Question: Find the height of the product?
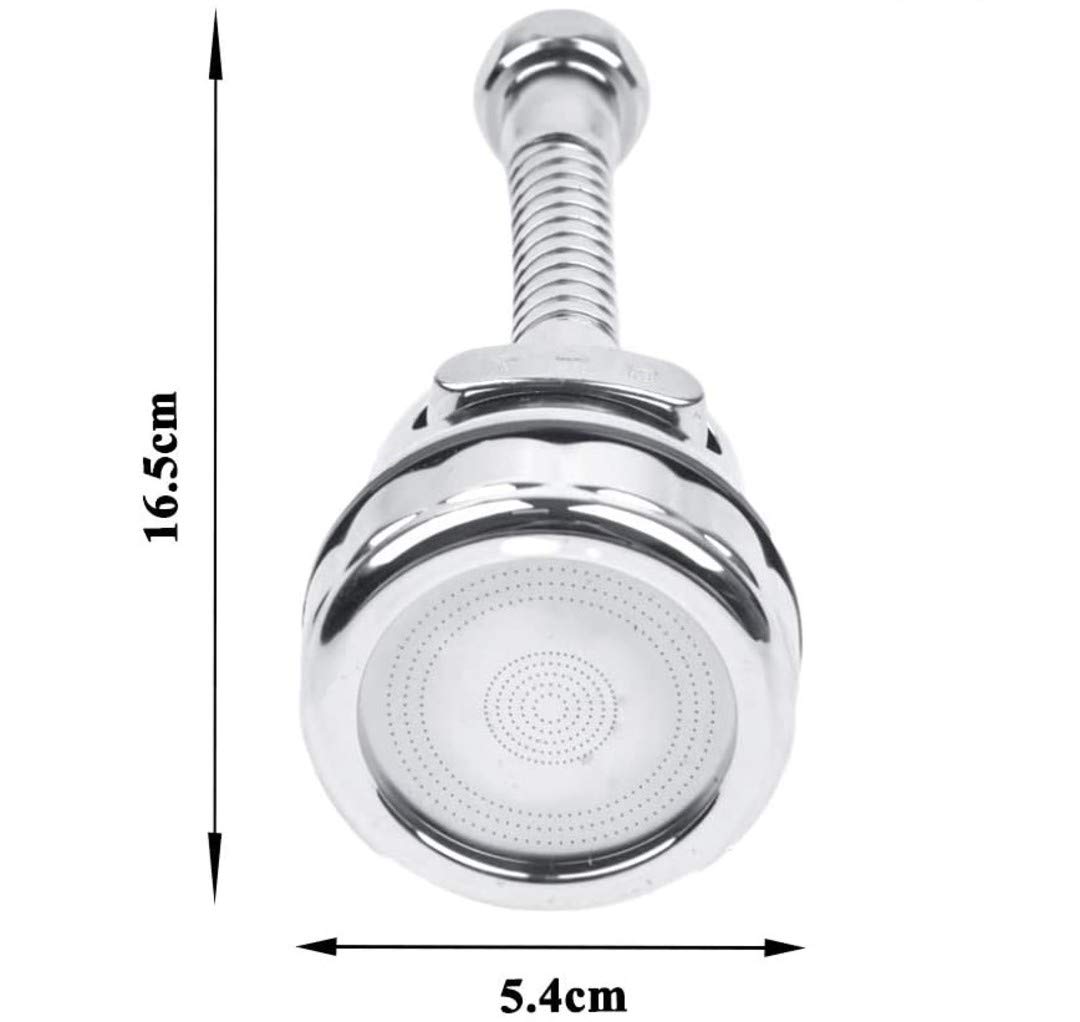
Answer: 16.5 centimetre